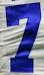
Number: 7